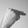
ASL letter: H